Mount Vesuvius

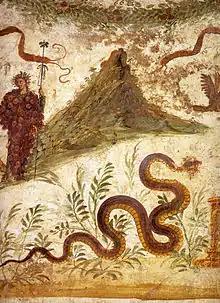
Fresco of Bacchus and Agathodaemon with Mount Vesuvius, as seen in Pompeii's House of the Centenary

Mount Vesuvius has erupted many times. Numerous others preceded the eruption in AD 79 in prehistory, including at least three significantly larger; an example is the Avellino eruption around 1800 BC, which engulfed several Bronze Age settlements. Since AD 79, the volcano has also erupted repeatedly, in 172, 203, 222, possibly in 303, 379, 472, 512, 536, 685, 787, around 860, around 900, 968, 991, 999, 1006, 1037, 1049, around 1073, 1139, 1150, and there may have been eruptions in 1270, 1347, and 1500.